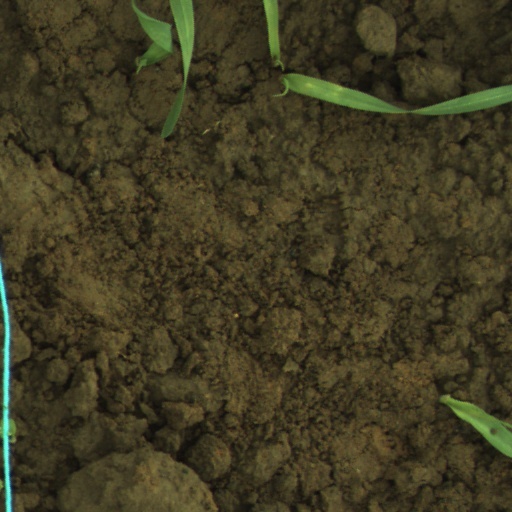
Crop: wheat